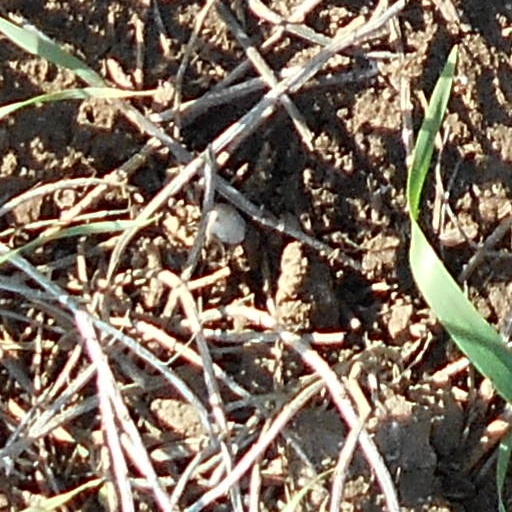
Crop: wheat